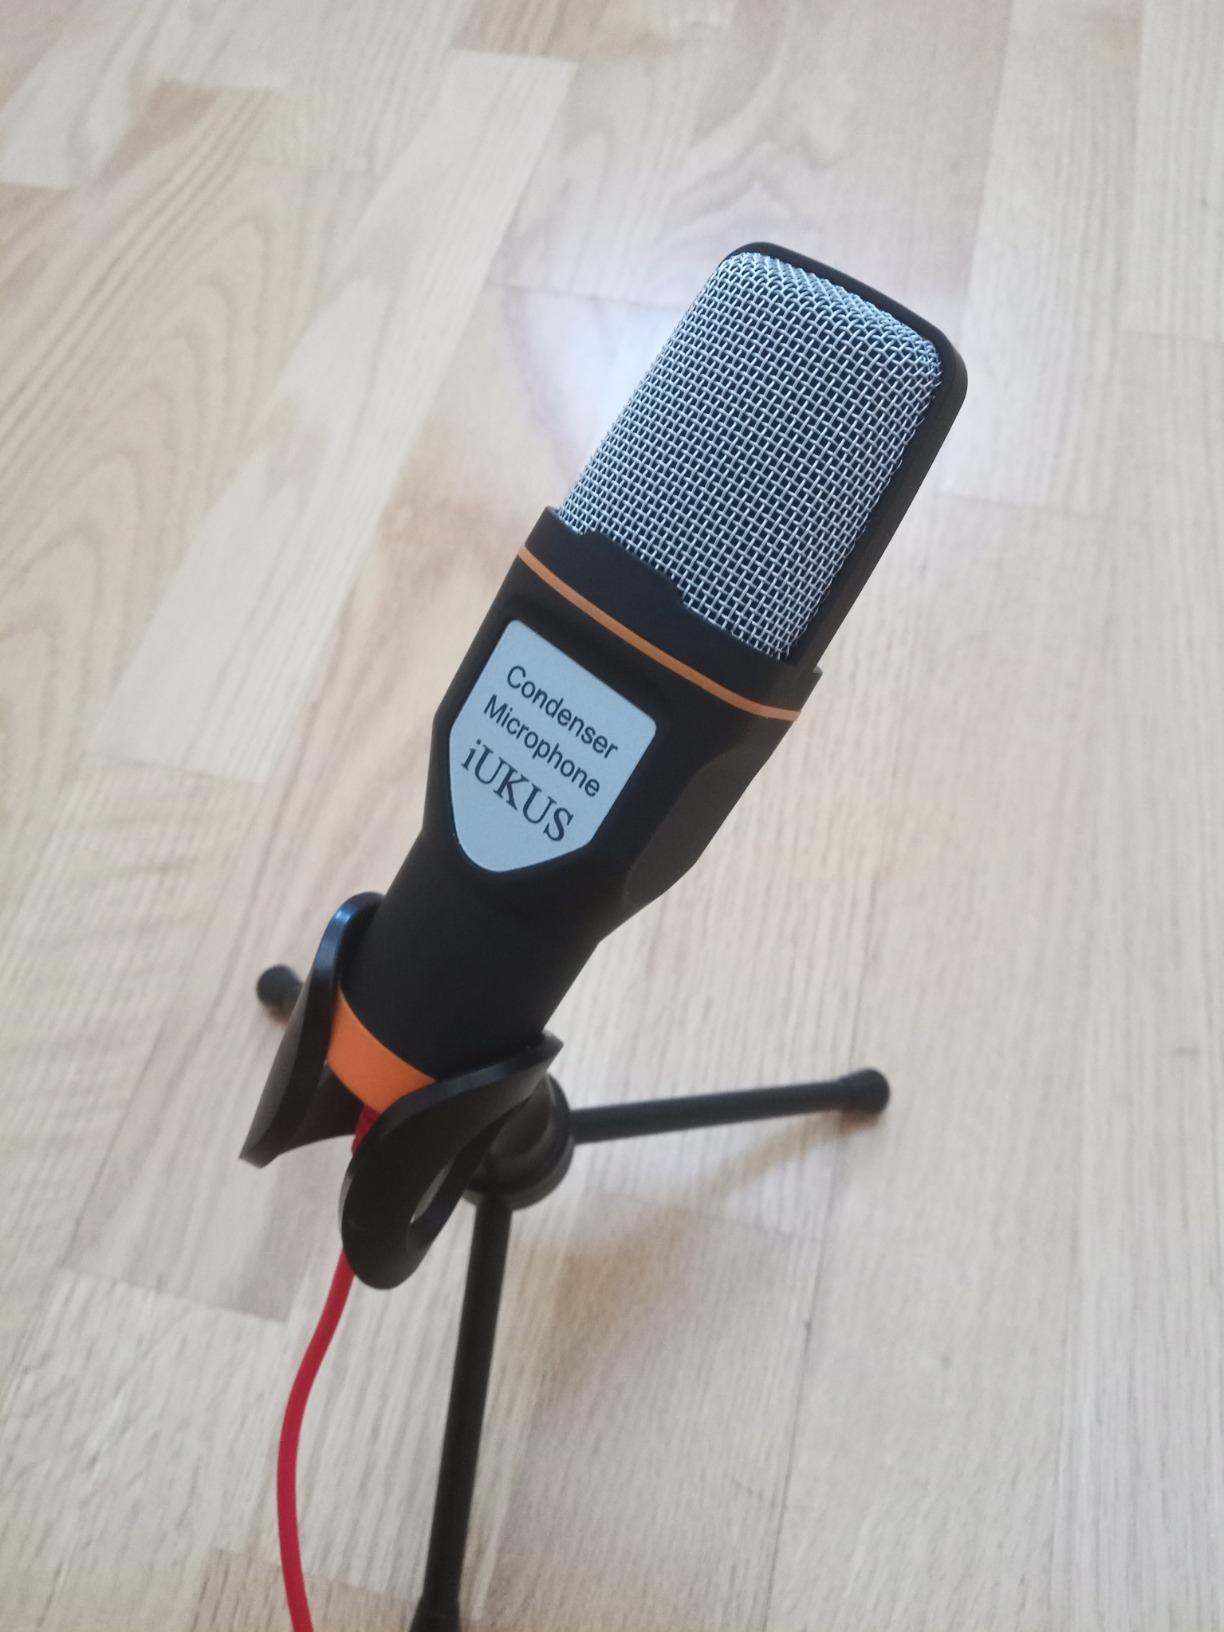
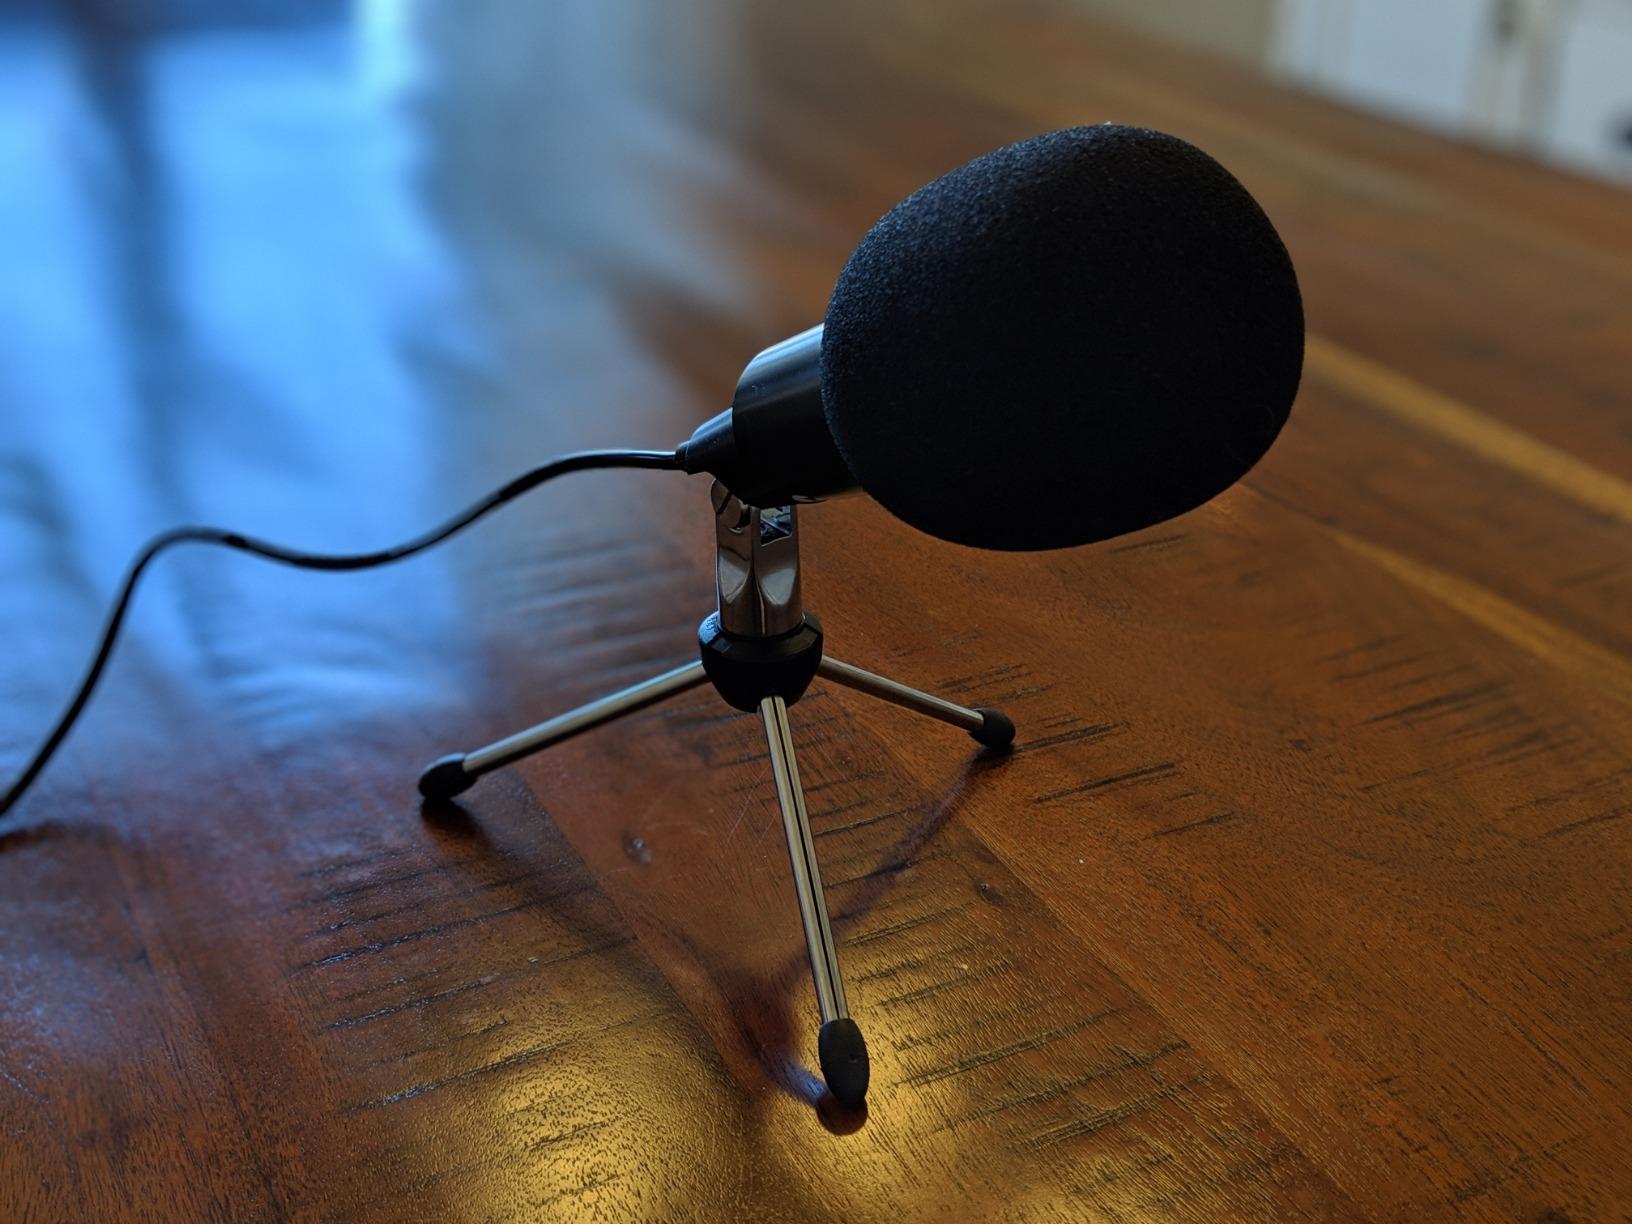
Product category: microphone
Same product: no